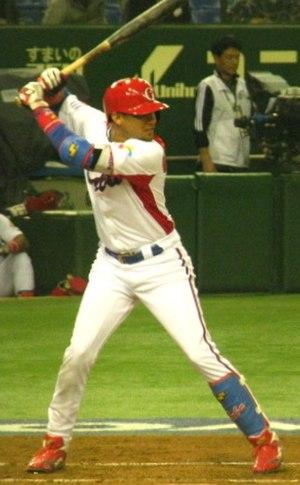
Yuliesky Gourriel Castillo, communément orthographié Yulieski Gurriel et abrégé en Yuli Gurriel, est un joueur de premier but des Astros de Houston de la Ligue majeure de baseball.